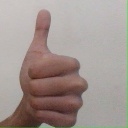
अक्षर: थ